Altirhinus

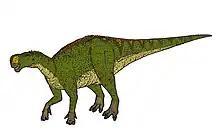
Restoration

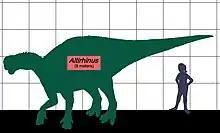
Size comparison to human

"Altirhinus" was herbivorous and bipedal when walking or running, but probably became quadrupedal when feeding from the ground. According to the original description, the entire body probably extended from snout to tail tip. In 2010 Gregory S. Paul estimated the length at 6.5 meters (21 ft), the weight at 1.1 tonnes. The skull alone is about 760 mm long, with a wide mouth and a distinctive tall arch on top of its snout, from which this dinosaur derives its name.